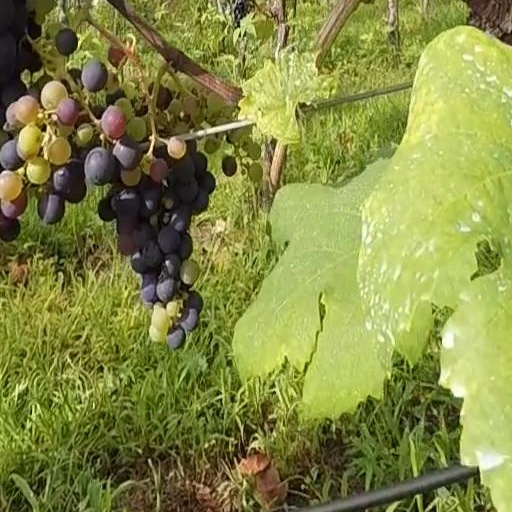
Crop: grape